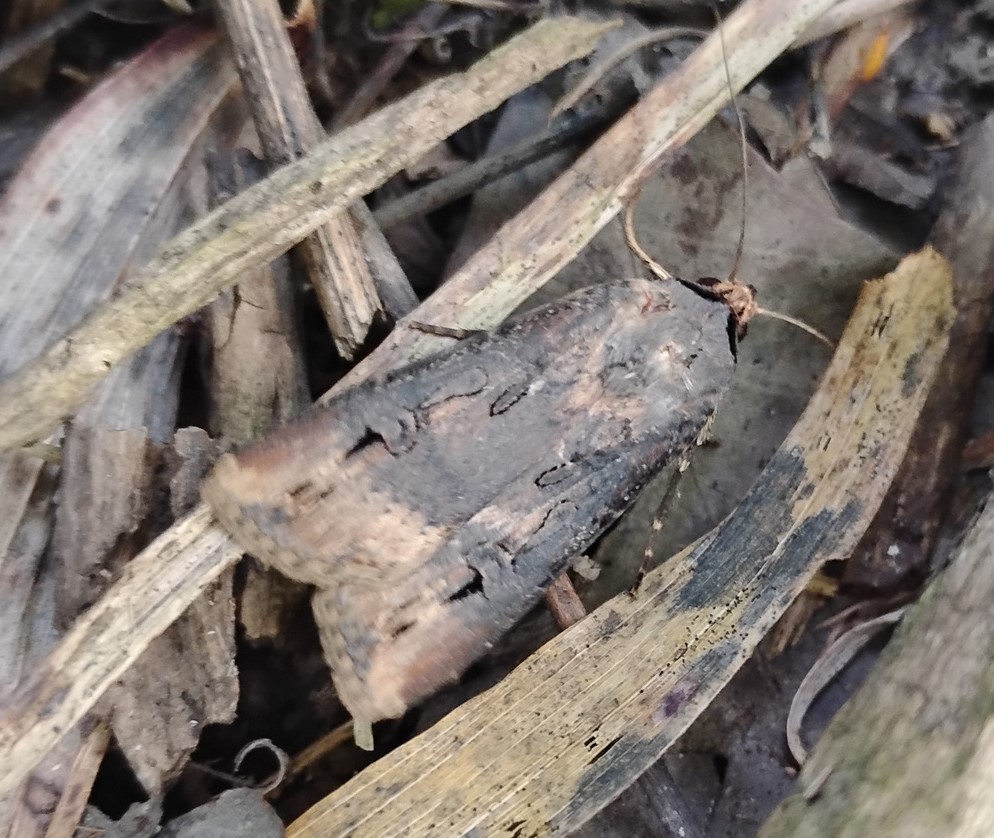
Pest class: cutworms